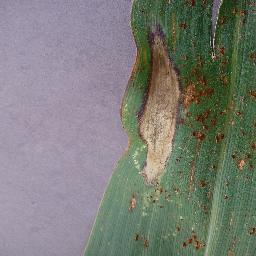
Label: Corn___Northern_Leaf_Blight